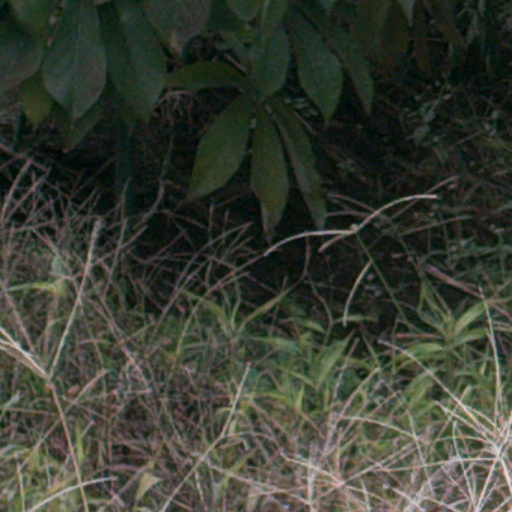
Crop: cassava